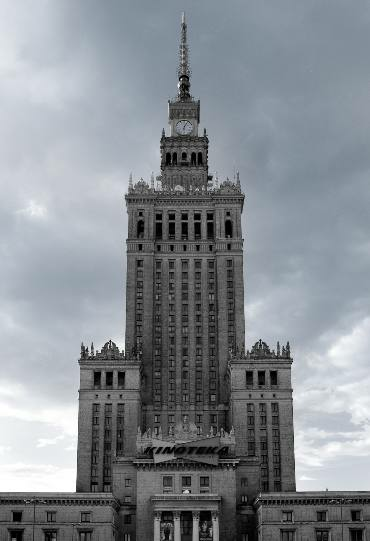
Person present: No